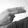
ASL letter: H